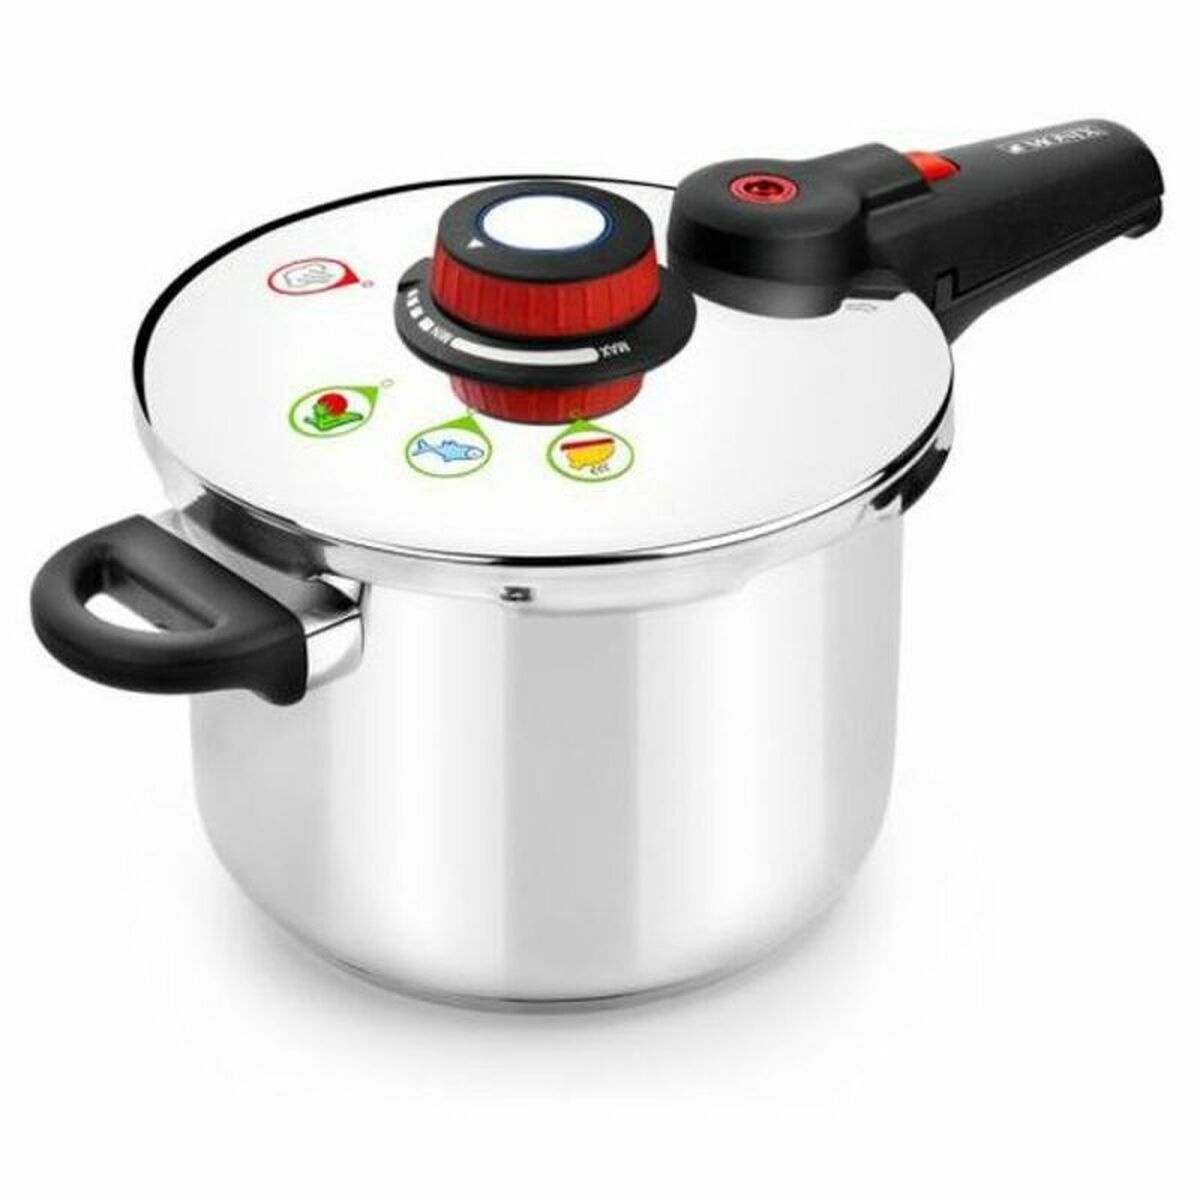
Marmites Express Monix M790003 7 L
Si vous aimez prendre soin de chaque détail de votre maison et d'être à la dernière mode en matière de produits qui vous rendront la vie plus facile, achetez Marmites Express Monix M790003 7 L au meilleur prix. Poignée en Bakélite Thermorésistant Matériel: Acier inoxydable 18/10 diamètre approx.: Ø 25 cm Caractéristiques: Convient à tous les types de cuisines (électrqiues, gaz, vitrocéramiques, ou à induction) Capacité: 7 L Depuis 7,40 / L General Product Safety Regulations information: Monix Europe S.A. Rue de Paris 42, 75009 Paris, France 75009 - Paris +33123456789 info@monix-europe.com https://www.monix-europe.com
Brand: Monix
Category: Home & Garden > Kitchen & Dining > Cookware & Bakeware > Cookware > Pressure Cookers & Canners > Pressure Cookers